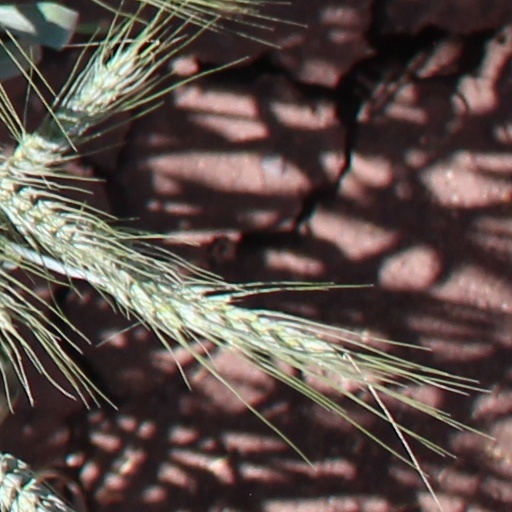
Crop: wheat